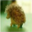
Label: porcupine